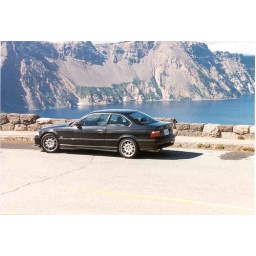
car in front of lake